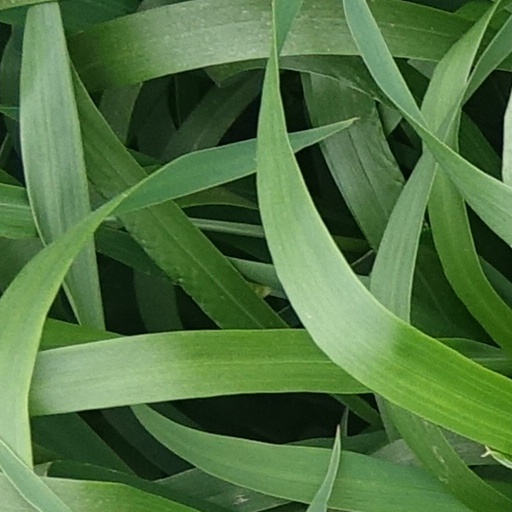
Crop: wheat